2018 National League Central tie-breaker game

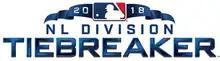

The 2018 National League Central tie-breaker game was a one-game extension to Major League Baseball's (MLB) 2018 regular season, played between the Milwaukee Brewers and Chicago Cubs to determine the champion of the National League's (NL) Central Division. It was played at Wrigley Field in Chicago, Illinois on October 1, 2018.